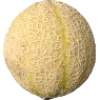
Label: cantaloupe